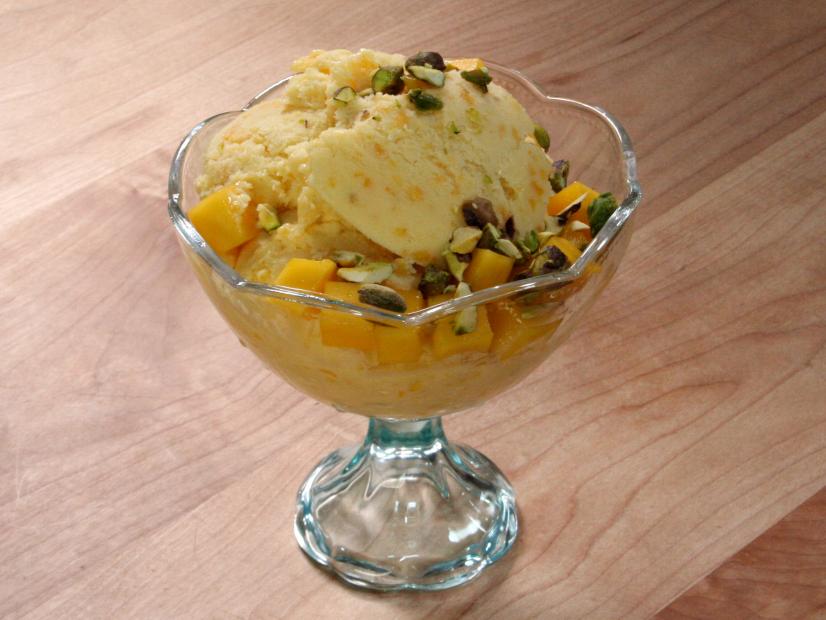
Dish: kulfi